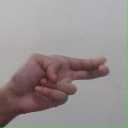
अक्षर: ह